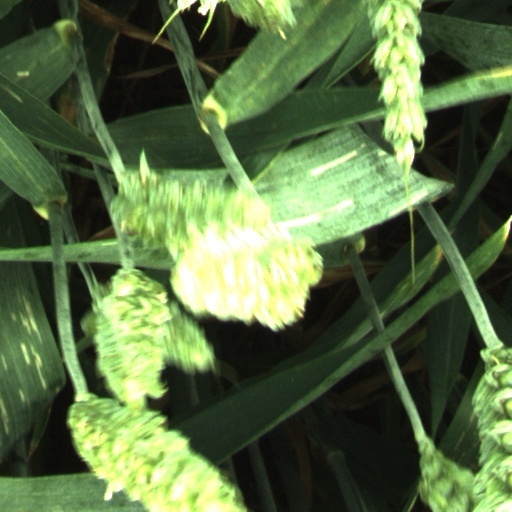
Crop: wheat